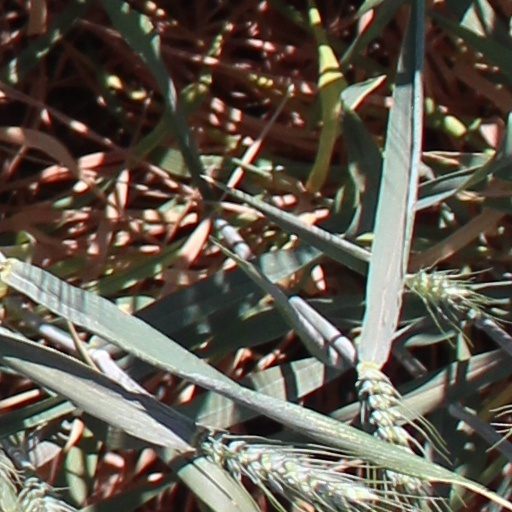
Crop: wheat